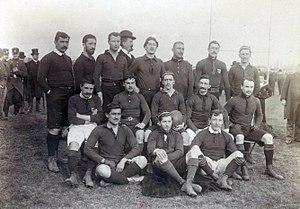
Le championnat de France de rugby à XV 1898-1899 est remporté par le SBUC qui a battu le Stade français en finale.